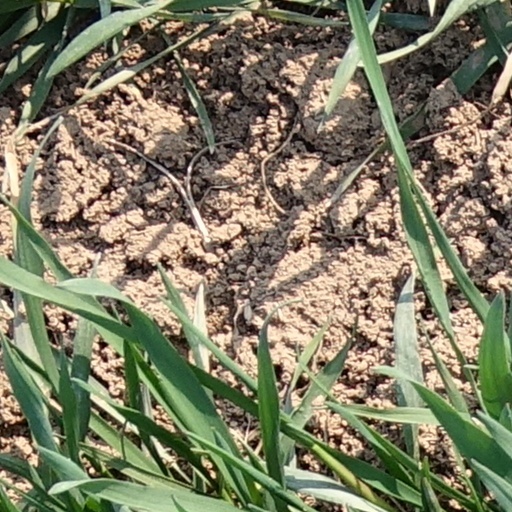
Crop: wheat